Cody Votolato

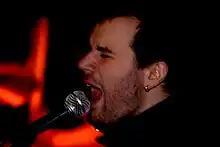
Votolato with Jaguar Love (2008)

Cody Votolato (born 20 May 1982) is a musician from Redmond, Washington, best known for being the guitarist in the post-hardcore band The Blood Brothers. He grew up in the eastside suburbs of Seattle. Cody attended Redmond High School with his bandmates in the late 1990s when the band originally formed, graduating Spring of 2000. His accomplished thrashy and discordant style, exhibited in early Blood Brothers albums and in Head Wound City, has evolved into a more melodic and experimental sound in recent years . Votolato's older brother Rocky Votolato is a folk musician and solo artist who played in the band Waxwing with his brother, as well as with Rudy Gajadhar, the older brother of The Blood Brothers' drummer Mark Gajadhar. Votolato also contributed artwork to The Blood Brothers' album "...Burn, Piano Island, Burn". On 4 September 2012, it was announced that Cody has joined Cold Cave as touring guitarist.